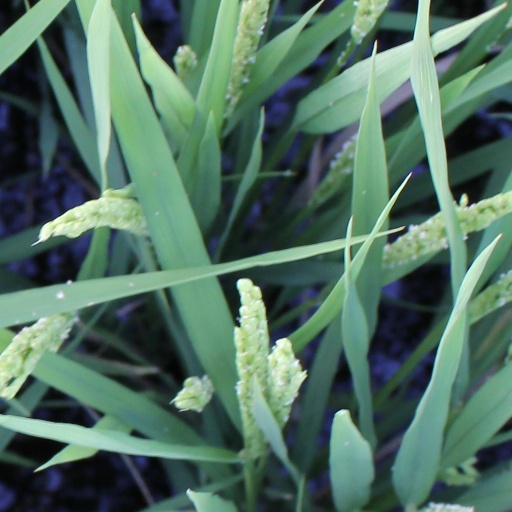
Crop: rice